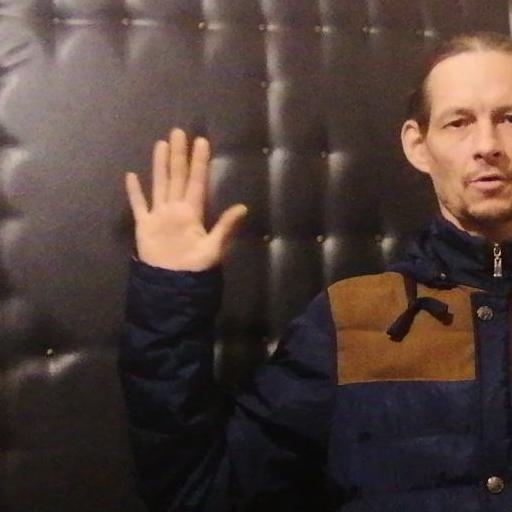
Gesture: palm